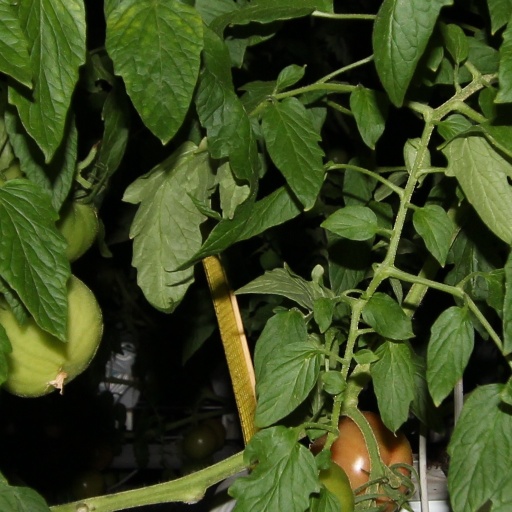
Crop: tomato